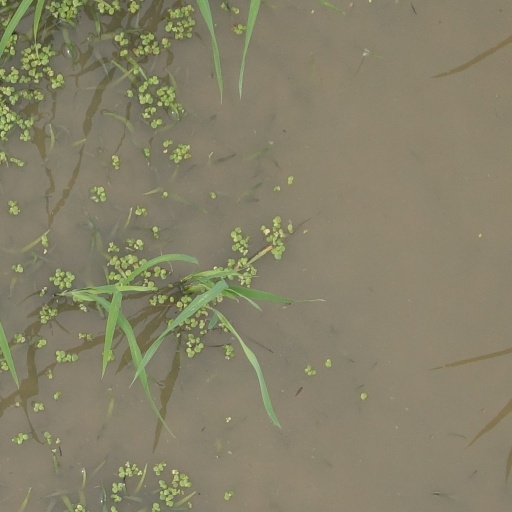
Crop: rice